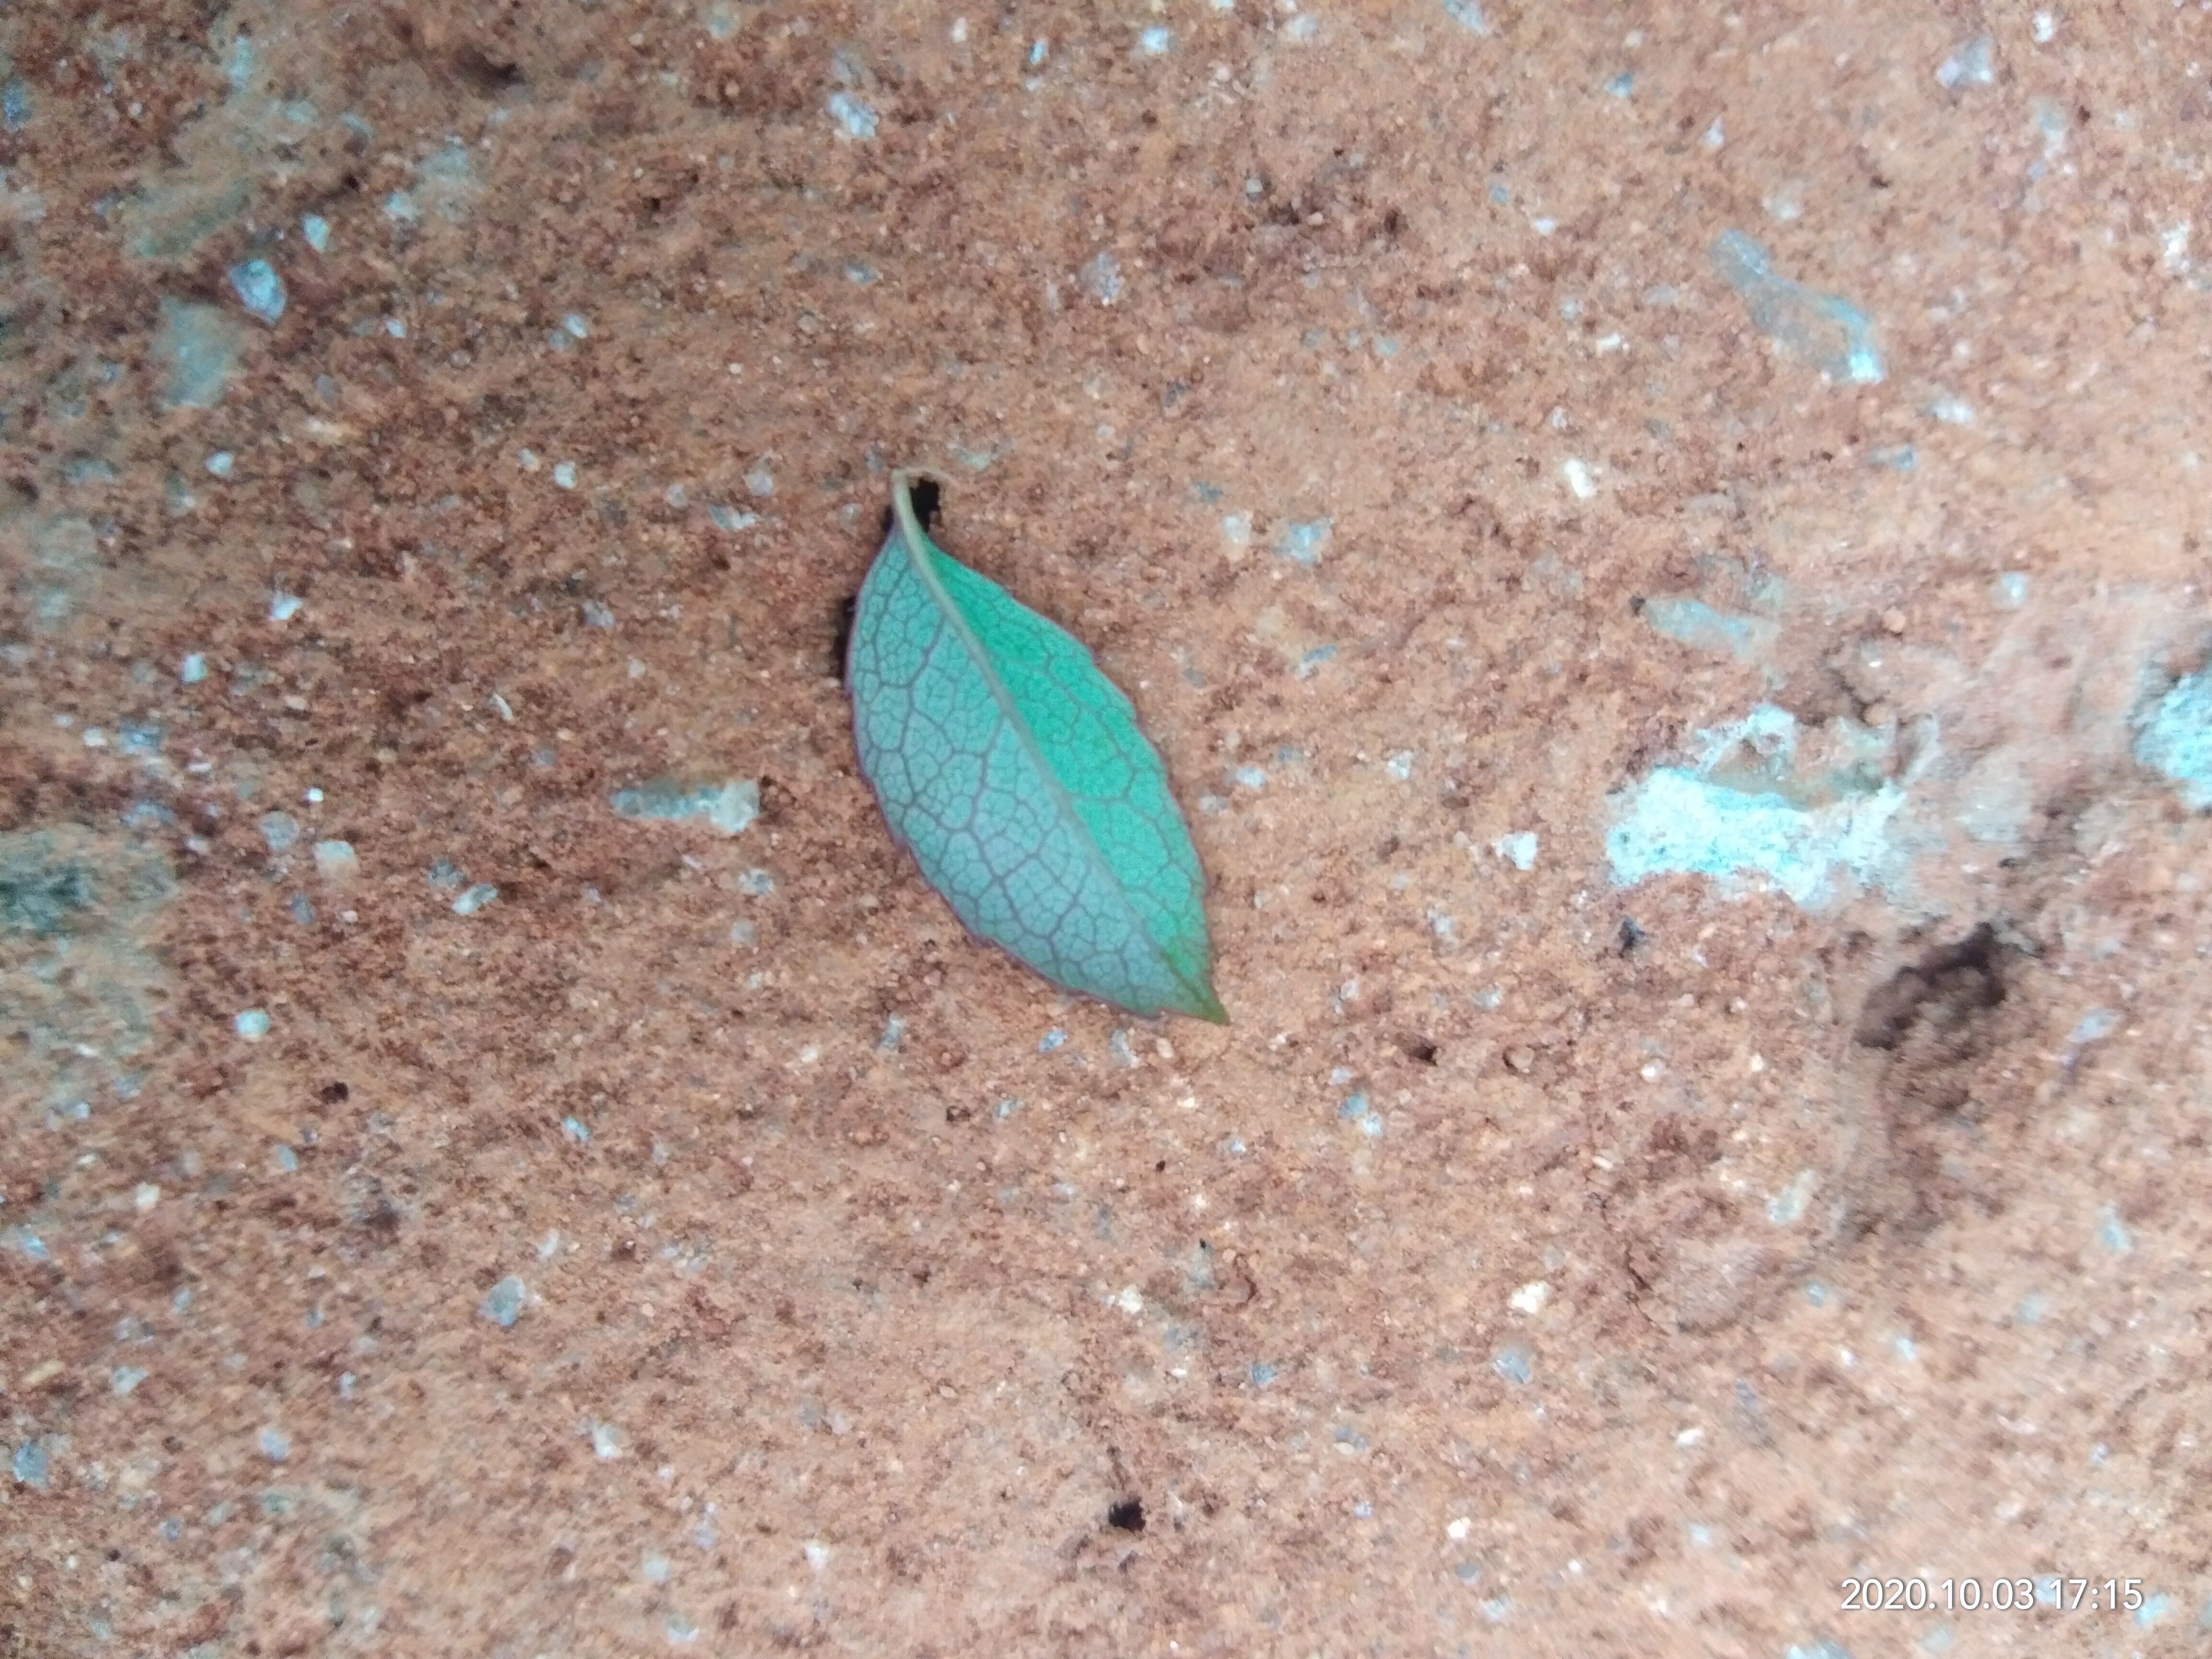
Plant: Rose